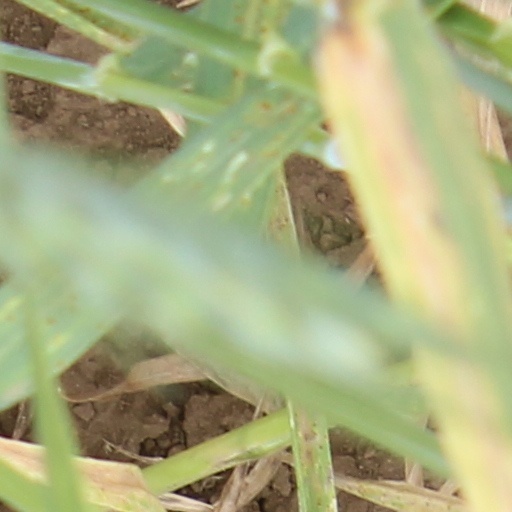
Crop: wheat